Charles Donald Albury

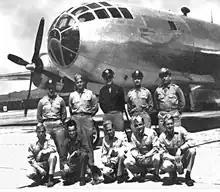
Albury (top right) with C-15 aircrew in front of "Bockscar" during World War II

Albury enrolled at the University of Miami's engineering school, but dropped out before he completed his bachelor's degree in order to enlist in the United States Army during World War II. He was one of three pilots assigned under the command of Captain Charles Sweeney to test the XB-29 and YB-29 delivered to Eglin Air Force Base in September 1943. Albury joined (now Major) Sweeney at Wendover Air Force Base in Utah where he and Sweeney were invited by Colonel Paul Tibbets to join what would become the nucleus of the 509th Composite Group in September 1944. (The 509th Composite Group was activated December 17, 1944.) Tibbets initially organized two air crews: one headed by himself with Robert A. Lewis as co-pilot (cockpit crew of the "Enola Gay" during the atomic bombing of Hiroshima), the other headed by Sweeney with Albury as the co-pilot. Lewis and Albury acted as pilots and crew commanders for their respective planes when Tibbets and/or Sweeney were not flying.